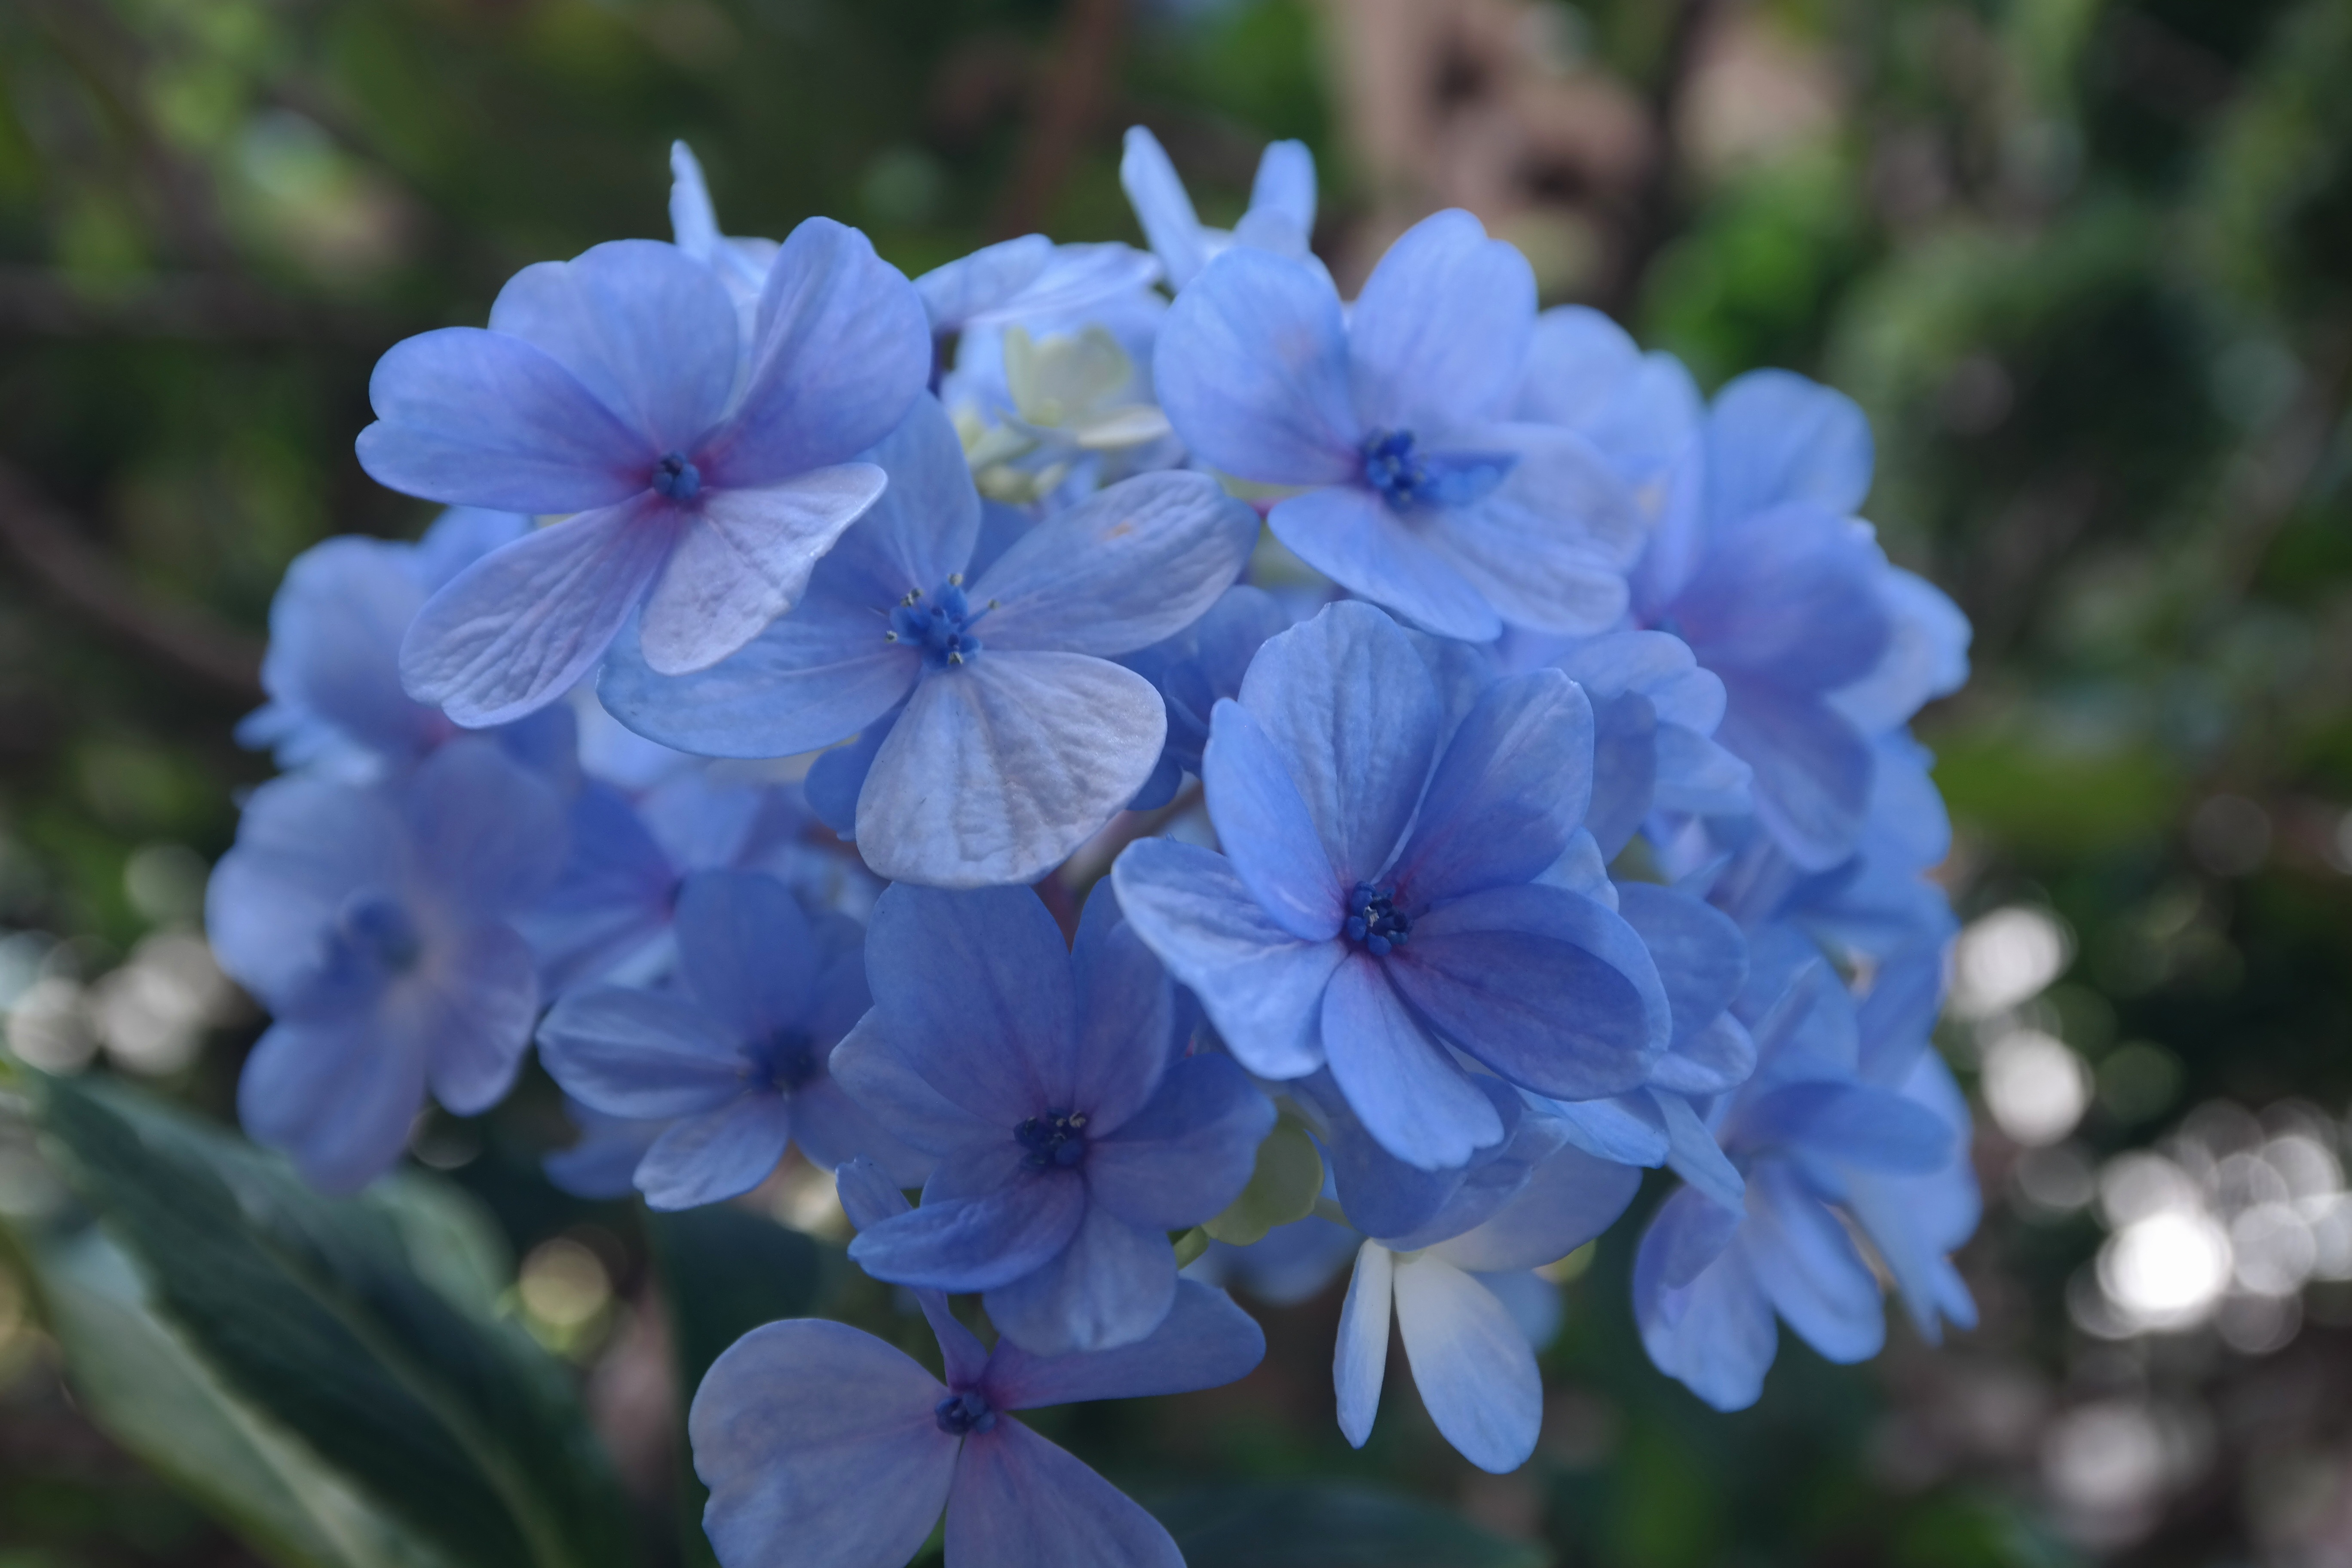
blossom, plant, flower, petal, spring, botany, blue, garden, flora, hydrangea, wildflower, gardening, macro photography, flowering plant, hydrangeaceae, cornales, hornamental plant, lilaz, annual plant, land plant